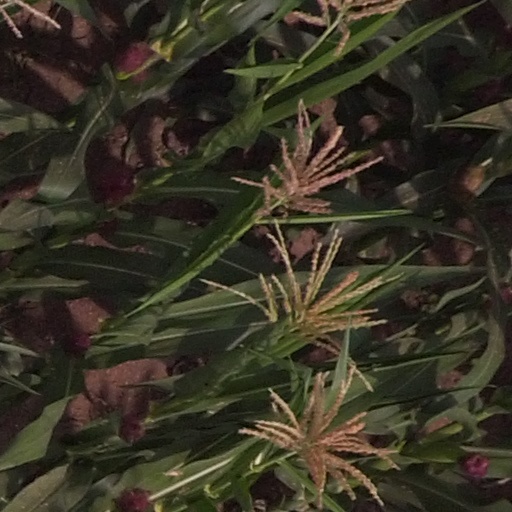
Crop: maize; corn